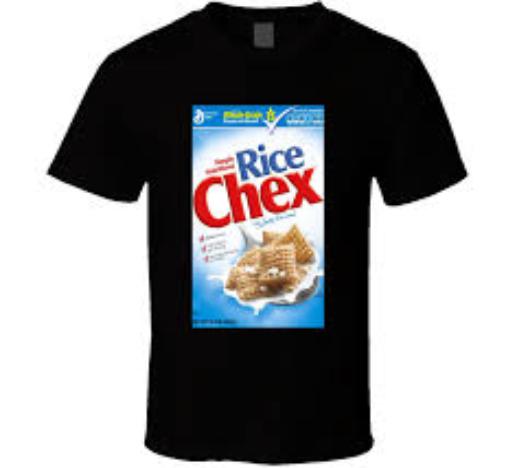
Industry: Food